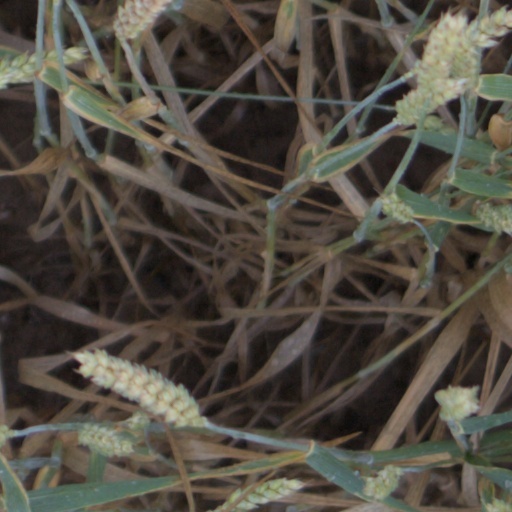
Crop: wheat